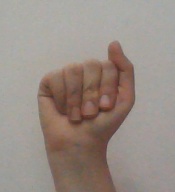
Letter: saad